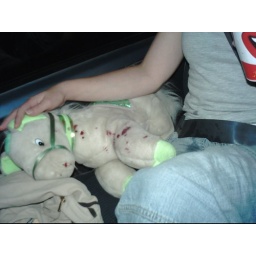
Eavanne got a little over excited with the red wine in the back of the van and splashed the team mascot.